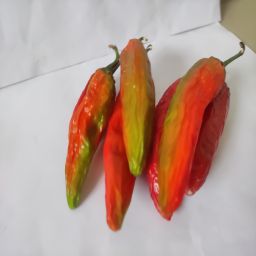
Crop: New Mexico Green Chile
Quality: Dried